Rosy Senanayake

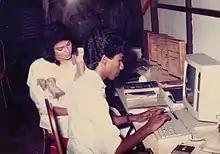
Rosy Senanayake officiating as Chief Guest at opening of Computer Training Center in the late 1980s - also shown Priyanke (Anthonus) de Silva.

Her professional life has been devoted to promoting Sri Lanka and particularly Sri Lankan trade to the world. She works for the rights of women and adolescents in her country and as a United Nations Population Fund Goodwill Ambassador. Through the National Youth Services Council she promoted reproductive health services for young people and for migrant women workers in Sri Lanka's Free Trade Zone.